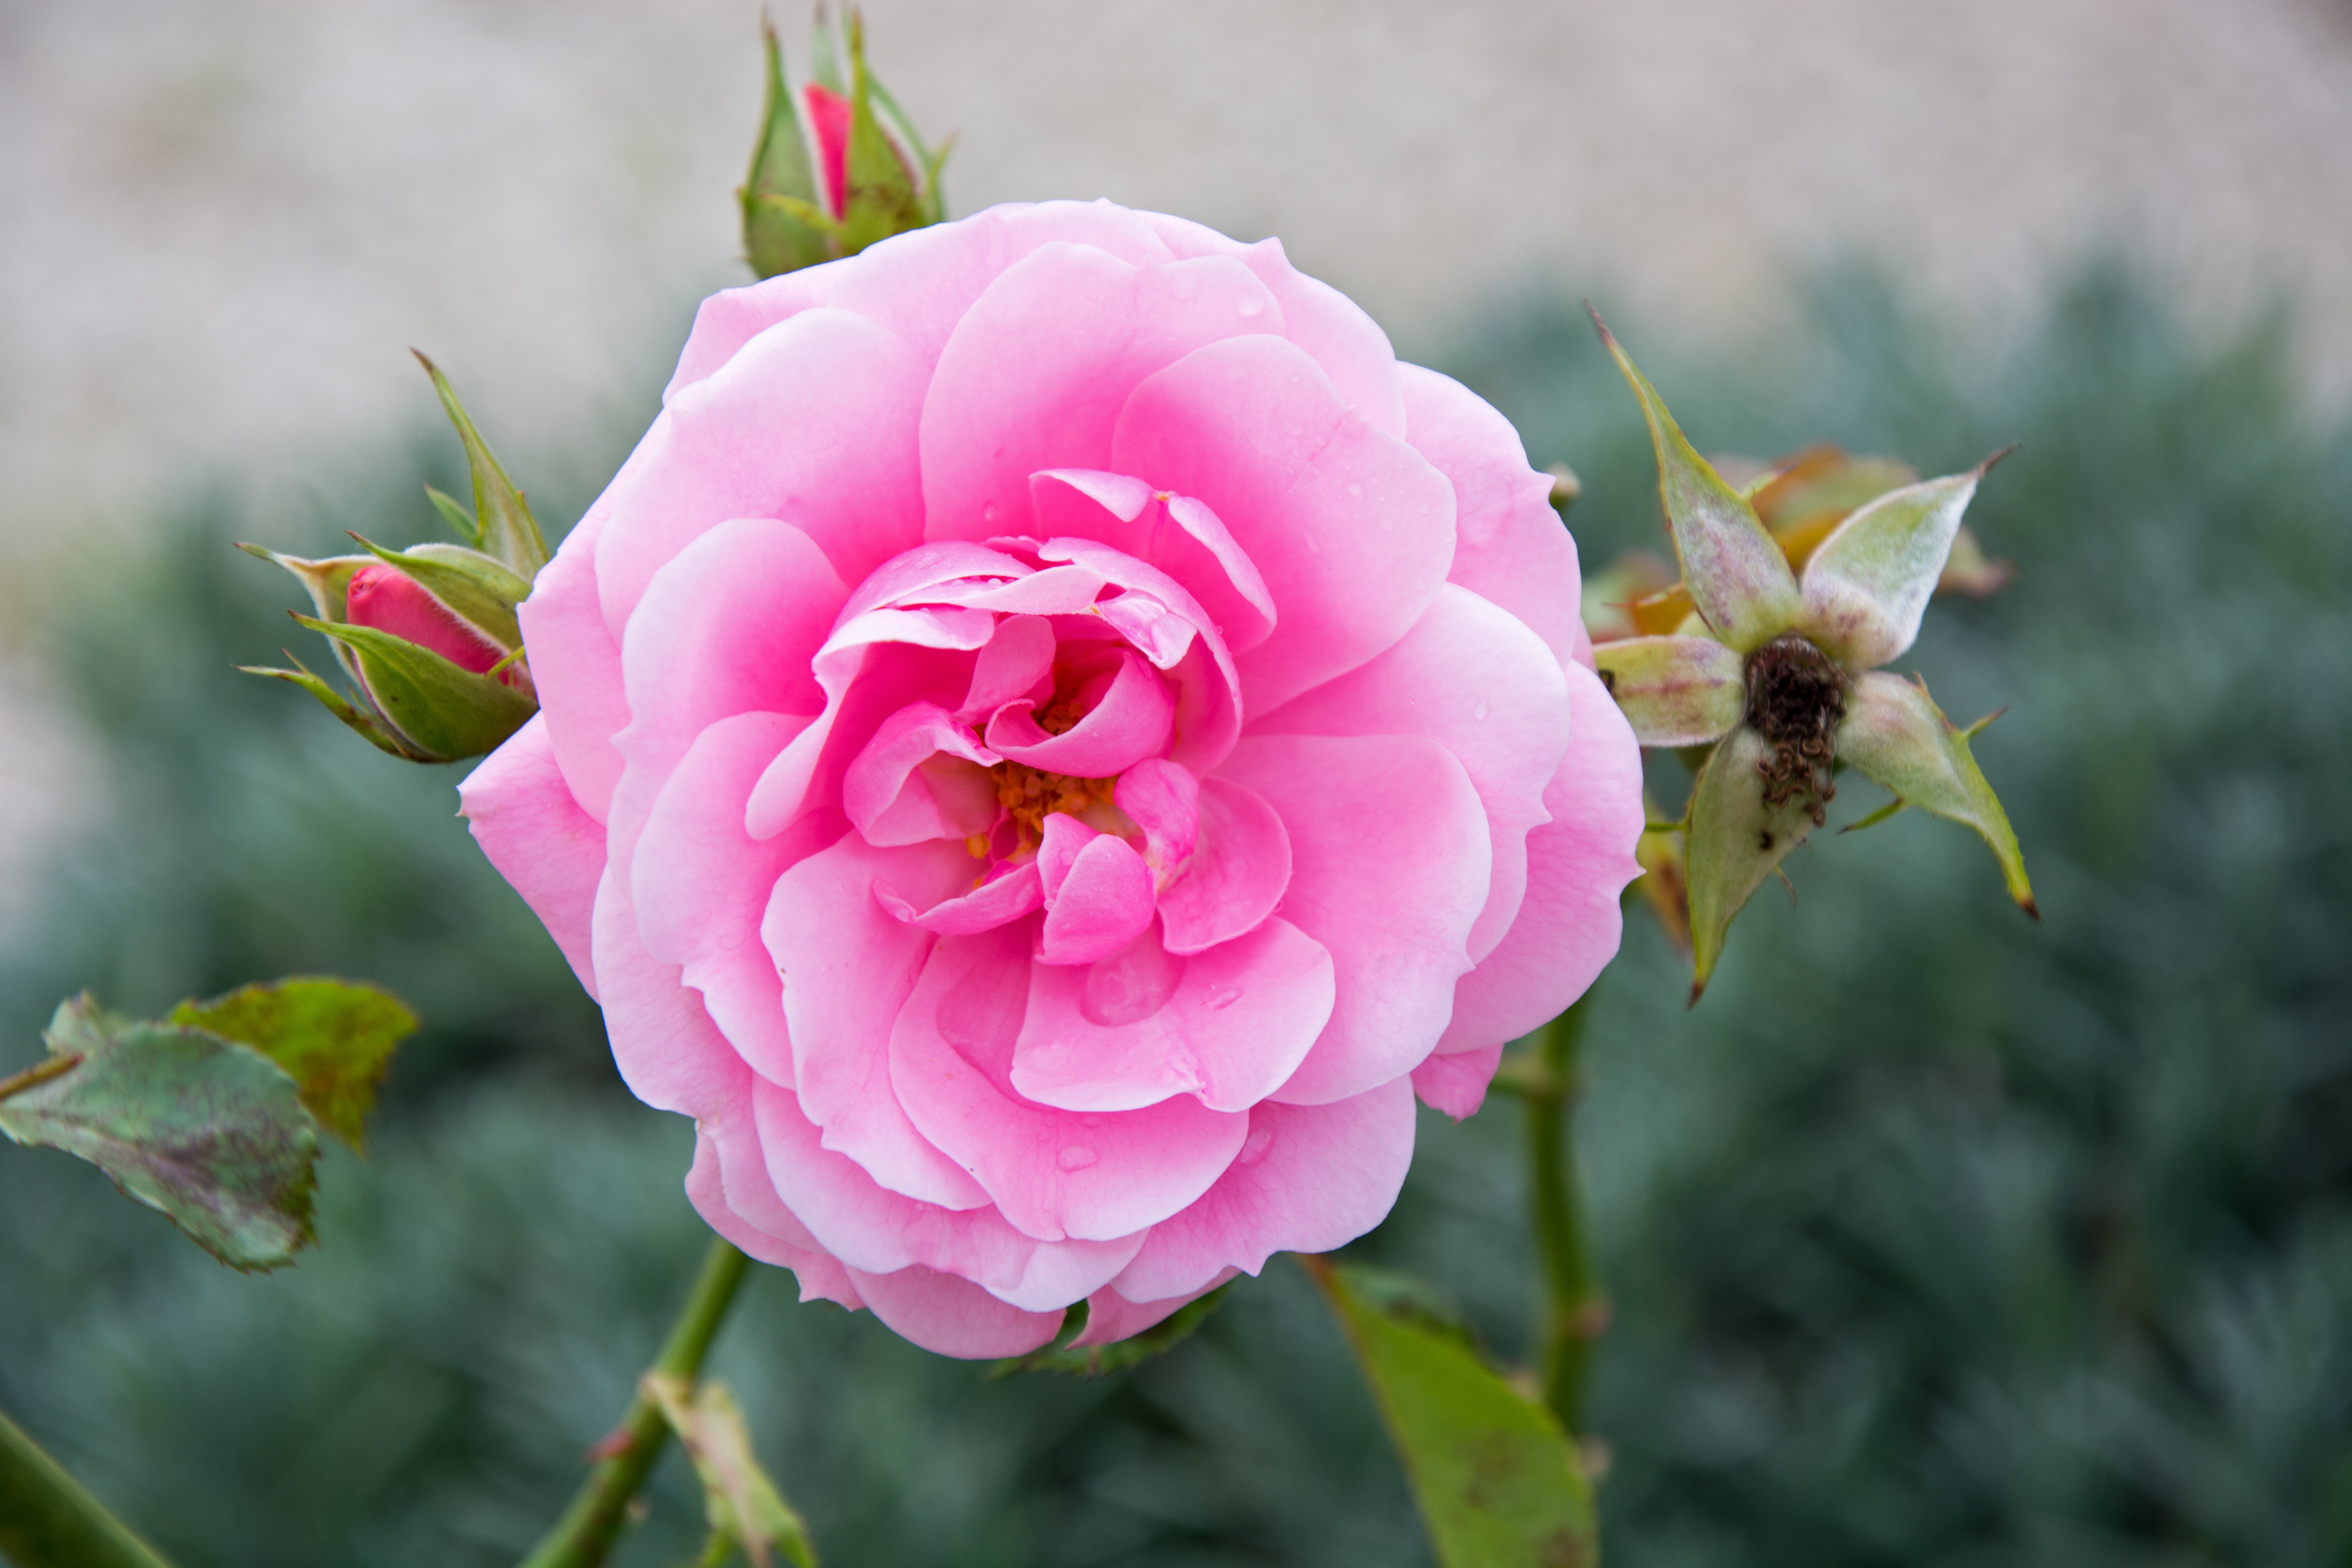
blossom, plant, flower, petal, bloom, rose, romance, romantic, botany, pink, flora, rose bloom, macro photography, individually, flowering plant, garden roses, rose family, land plant, rosa centifolia